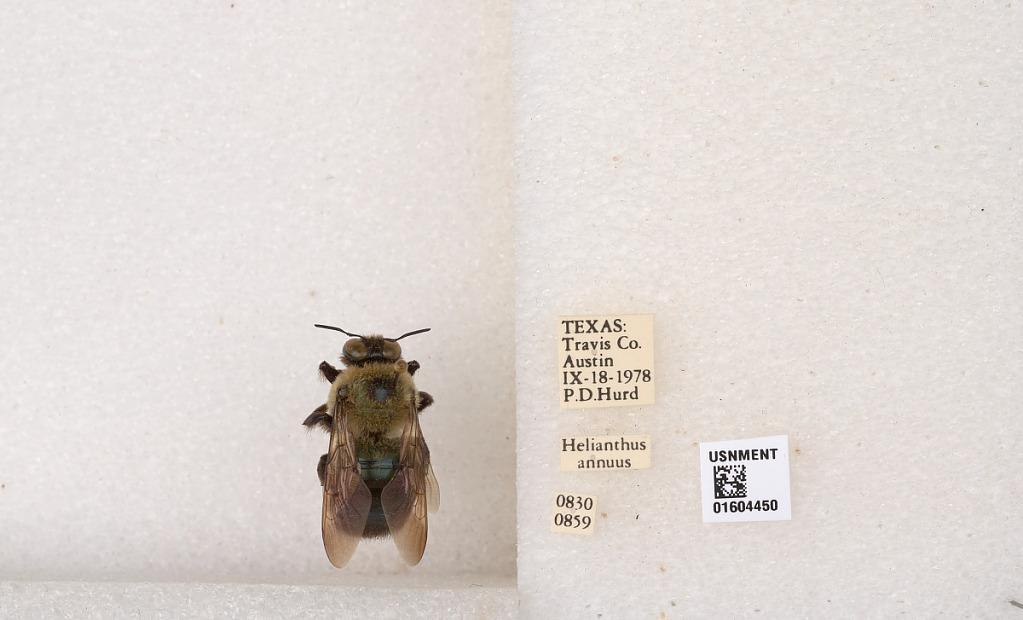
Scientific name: Xylocopa (Xylocopoides) virginica texana Cresson
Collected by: P. Hurd
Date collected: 1978-9-18
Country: United States
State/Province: Texas
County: Travis
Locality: Austin